Victoria, British Columbia

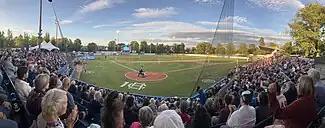
Royal Athletic Park is a multi-purpose stadium in the city. It is used as the home stadium for the WCL's Victoria HarbourCats.

The city and metro region has hosted high-profile sports events including the 1994 Commonwealth Games which hosted track events at the Saanich-Oak Bay based University of Victoria and the Saanich Commonwealth Pool, the 2009 Scotties Tournament of Hearts, the 2005 Ford World Men's Curling Championship tournament, and 2006 Skate Canada. Victoria co-hosted the 2007 FIFA U-20 World Cup at Royal Athletic Park, and is the venue for the Bastion Square Grand Prix Criterium road cycling race. The city is also a destination for conventions, meetings, and conferences, including a 2007 North Atlantic Treaty Organization military chief of staff meeting held at the Hotel Grand Pacific. Every year, the Swiftsure International Yacht Race attracts boaters from around the world to participate in the boat race in the waters off of Vancouver Island, and the Victoria Dragon Boat Festival brings over 90 teams from around North America. The Tall Ships Festival brings sailing ships to the city harbour. Victoria also hosts the start of the Vic-Maui Yacht Race.